Mary Duke Biddle

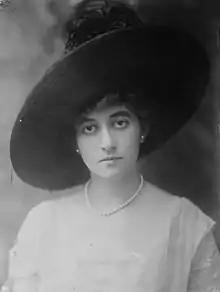

Mary Lillian Duke Biddle (November 16, 1887 – June 14, 1960) was an American philanthropist.